Jack Milne (speedway rider)

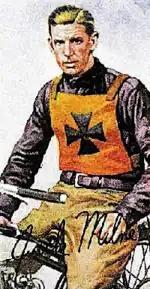
1937 cigarette card

After the war, the brothers helped revive American Speedway racing in Southern California including Costa Mesa Speedway which has been operating continuously since 1969 to this day, and Milne won his last two American National titles.